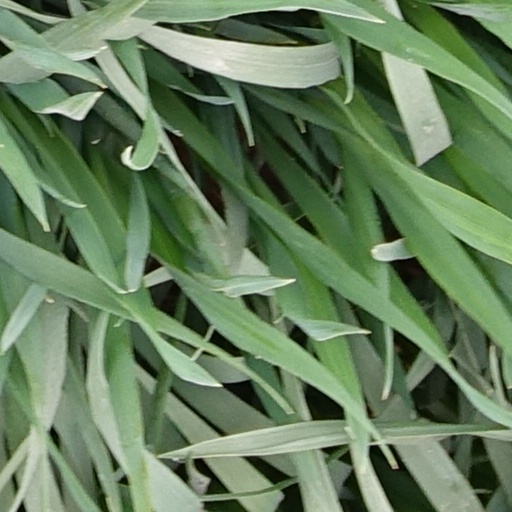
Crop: wheat